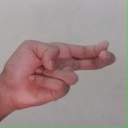
अक्षर: ह